Atalanti

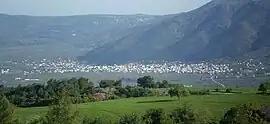
Panoramic view

Atalanti ( "Atalantē") is the second largest town in Phthiotis, Greece. It is located southeast of Lamia, north of Livadeia and northwest of Chalcis. In 2011, it was incorporated into the municipality of Lokroi with an area of 614.7 km and a population of 19,623 (2011 census), of which it is the government seat and a municipal unit.